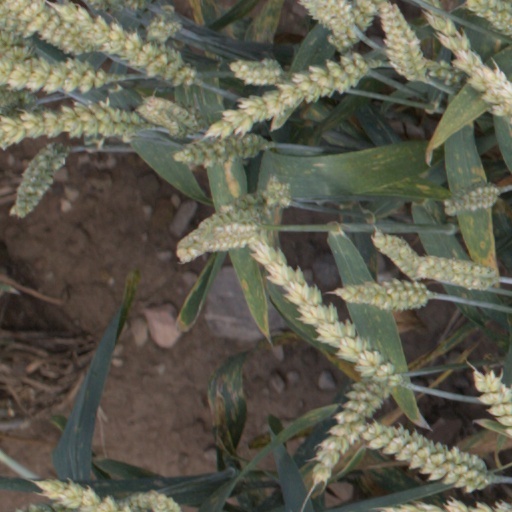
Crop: wheat